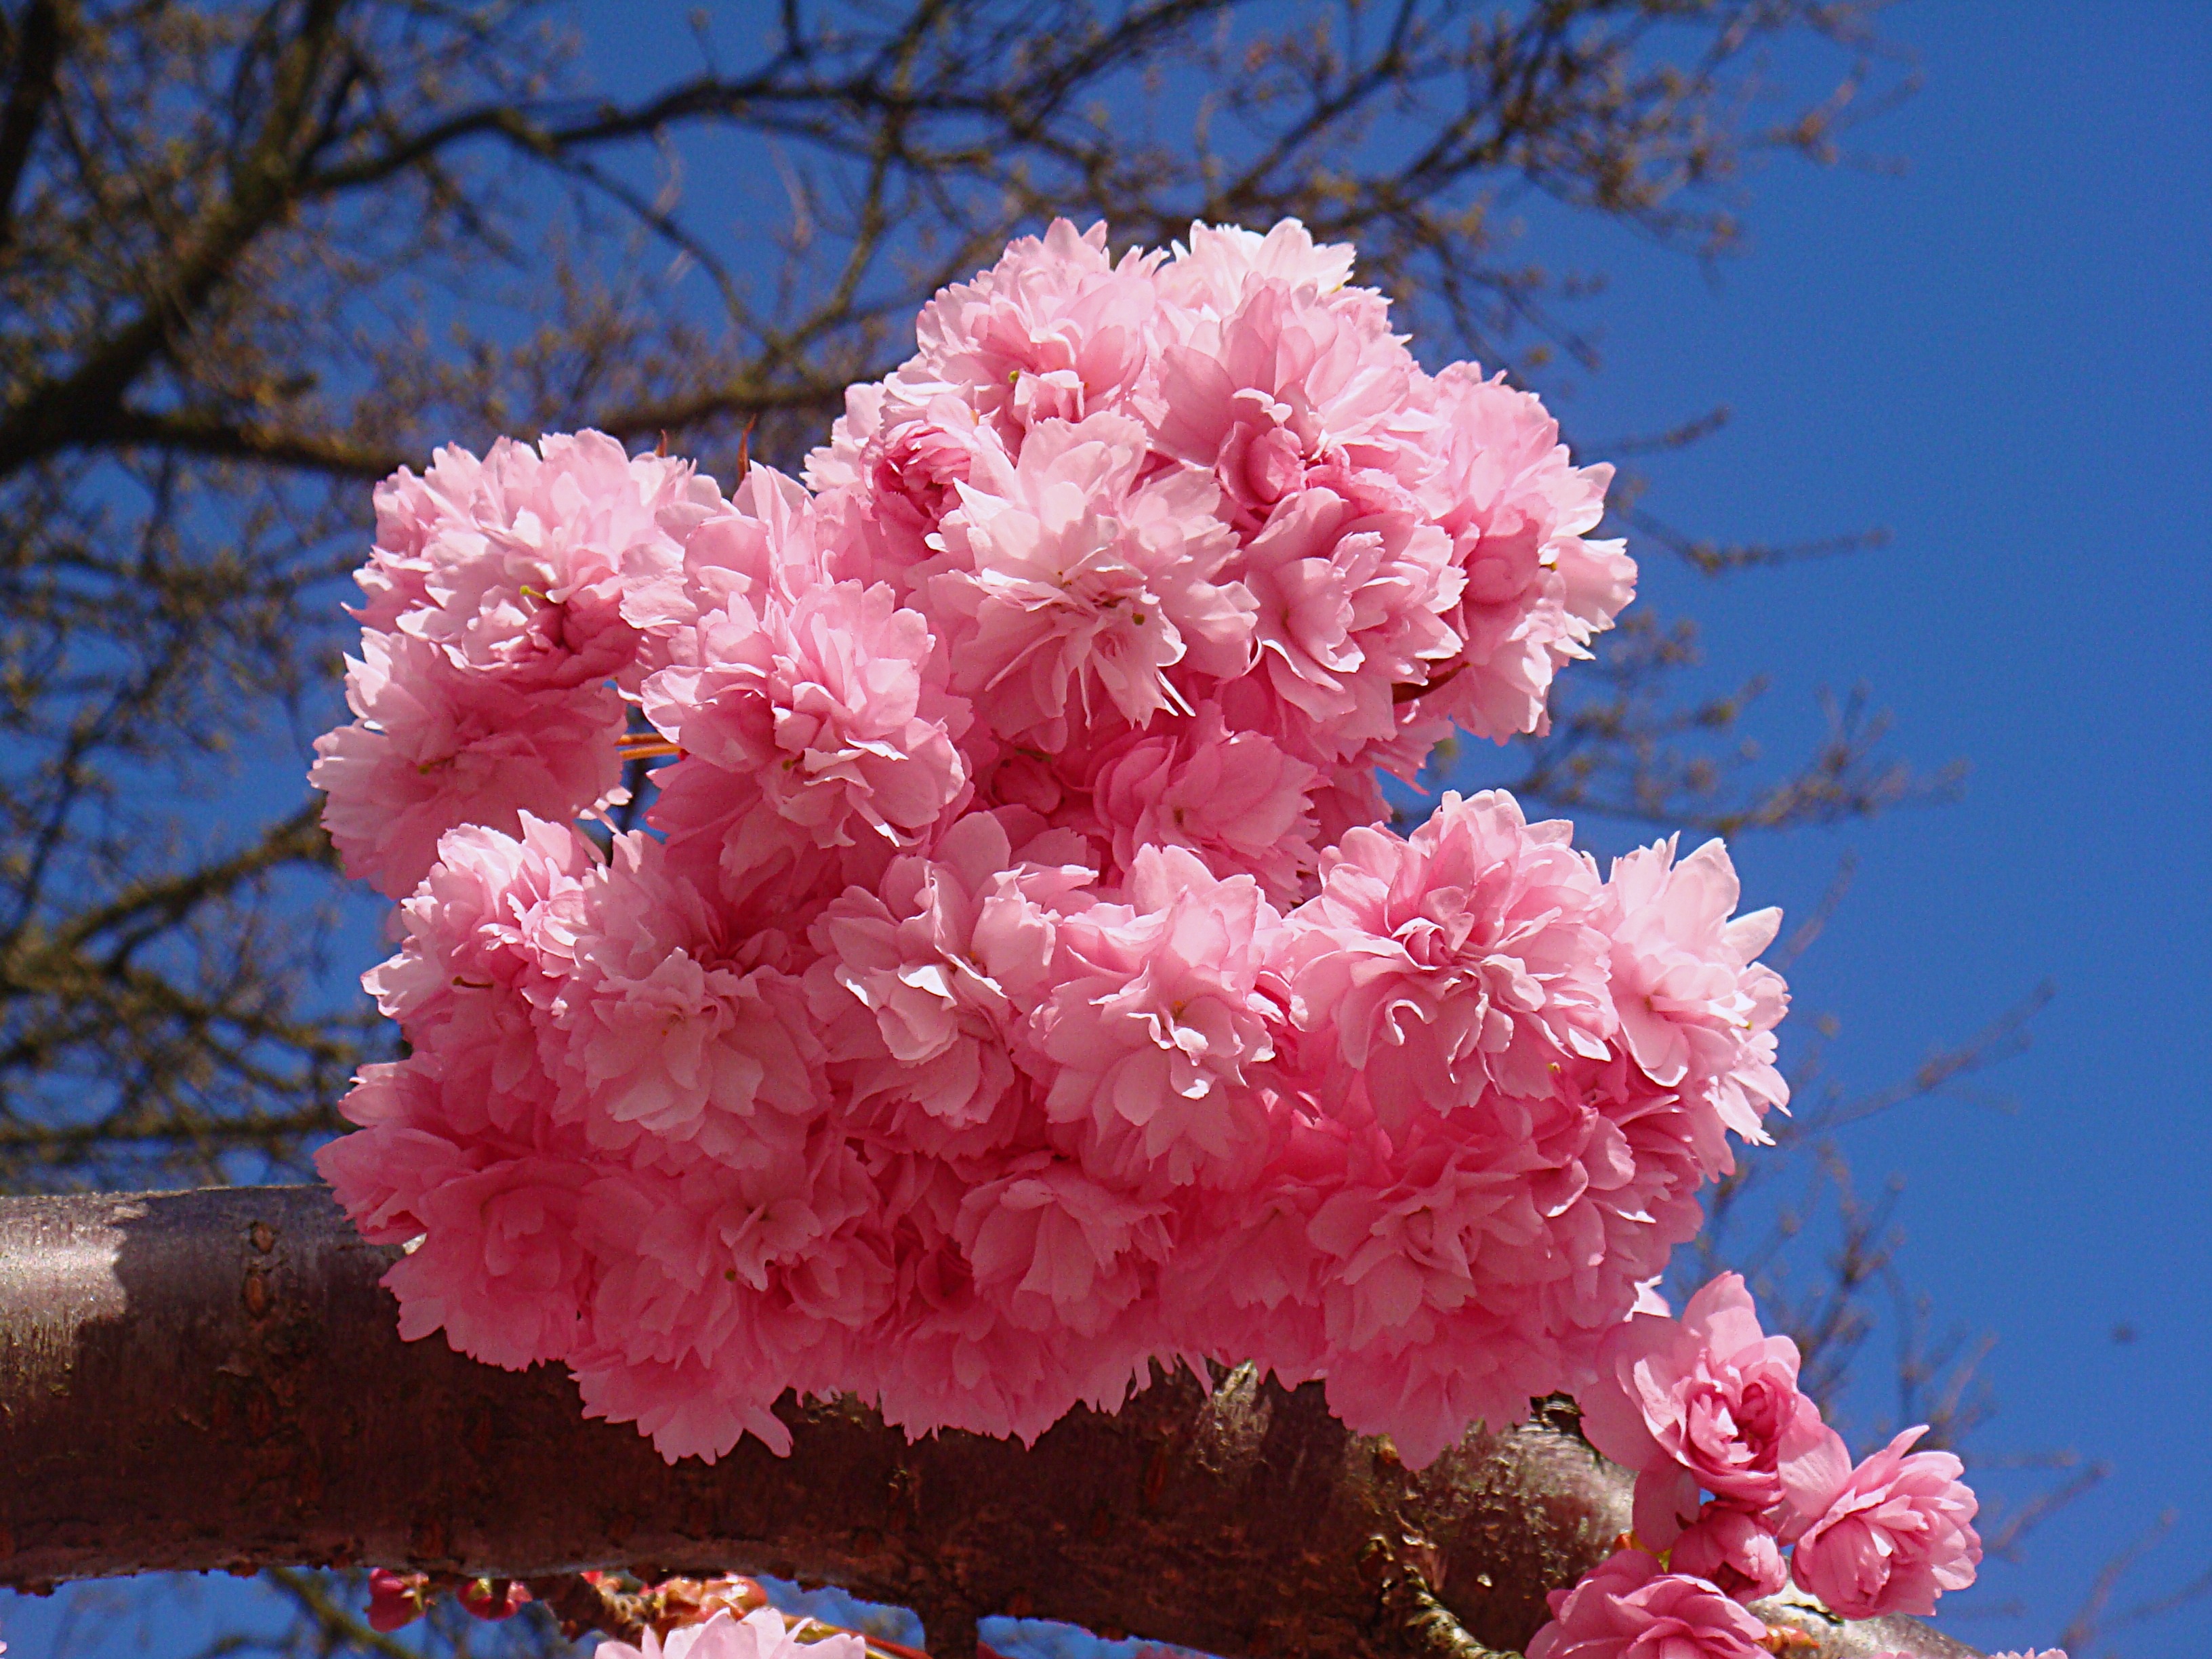
nature, branch, blossom, plant, air, flower, petal, bloom, spring, pink, flora, cherry blossom, flowers, shrub, branches, arc, hang, prunus, flowering plant, woody plant, land plant